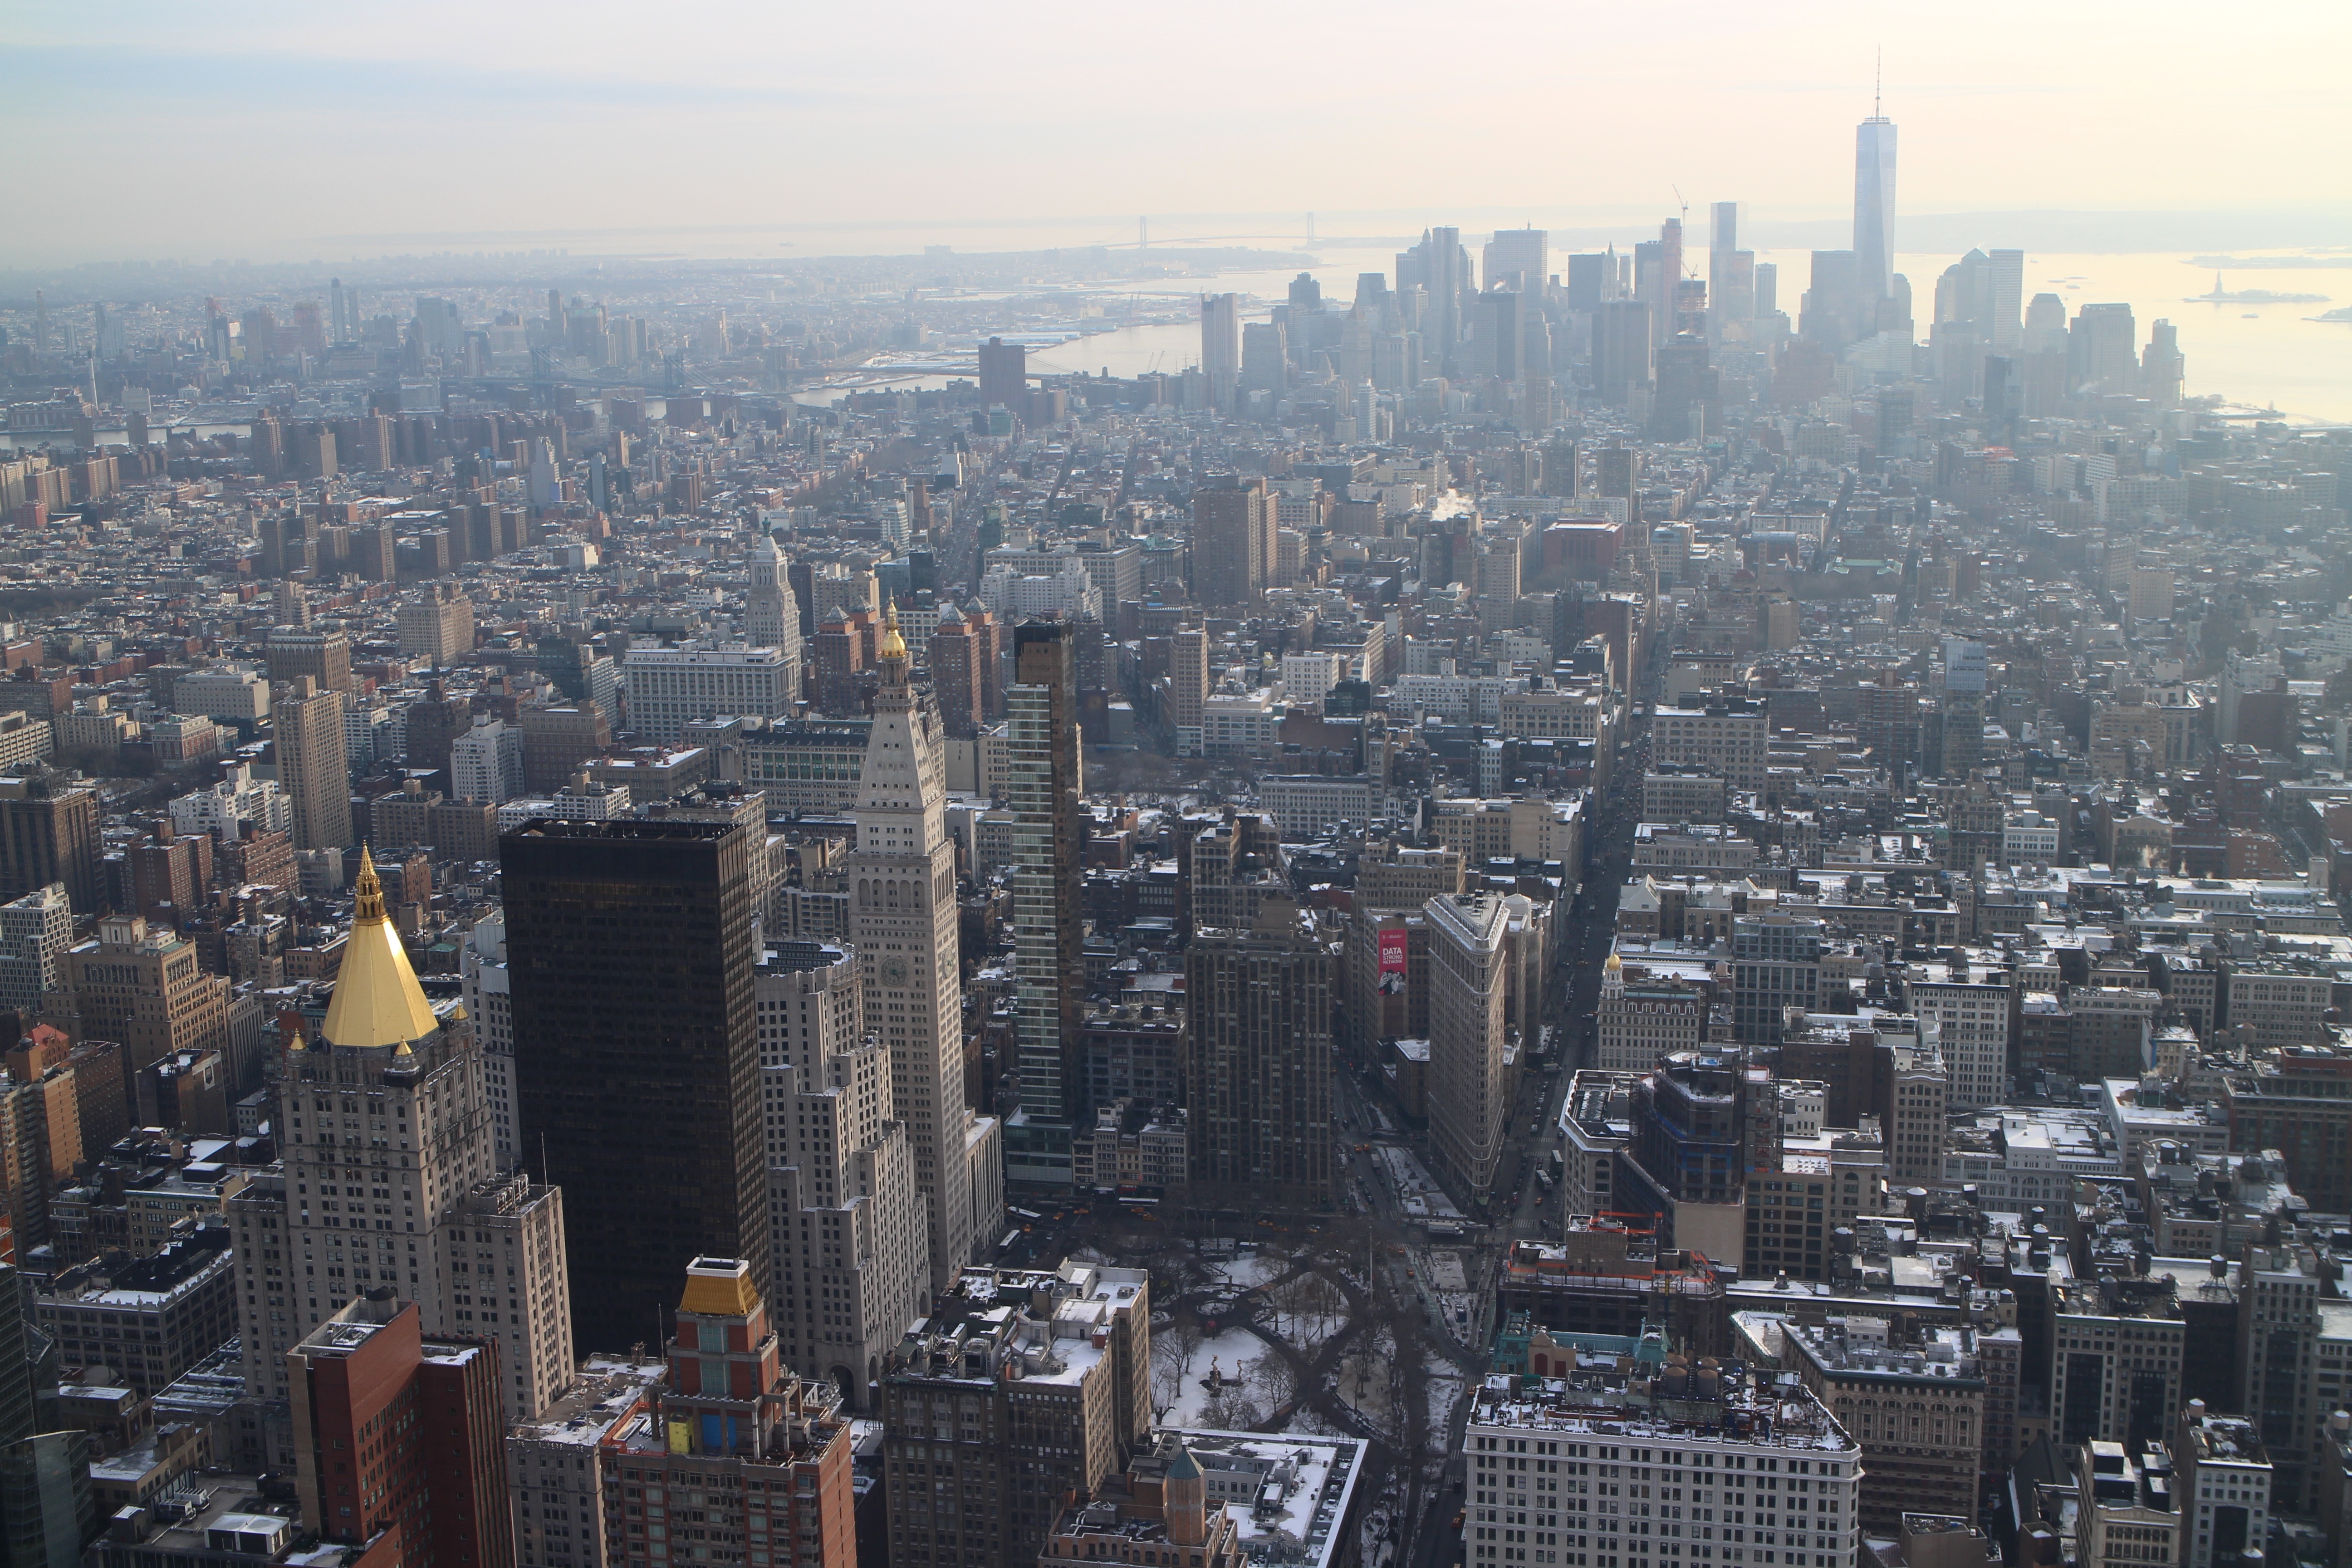
horizon, skyline, city, skyscraper, cityscape, downtown, tower, landmark, tower block, metropolis, neighbourhood, aerial photography, urban area, residential area, geographical feature, human settlement, atmosphere of earth, metropolitan area